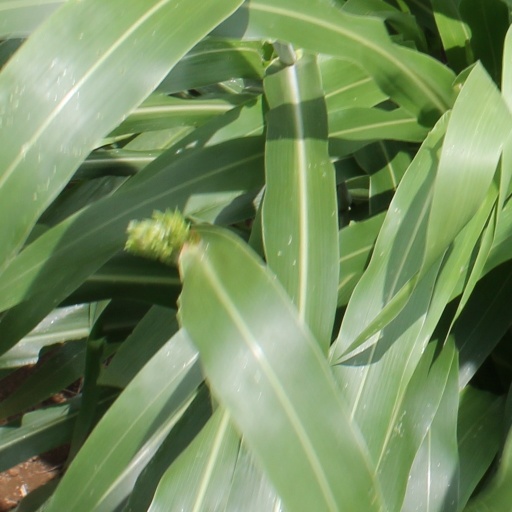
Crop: sorghum